ZooZoo

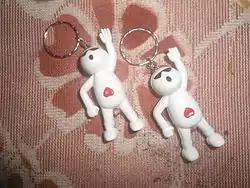
Zoozoo key chains in India

Ogilvy & Mather, the agency that handles Vodafone advertisements, was asked by Vodafone to create a series of 30 advertisements which could be aired each day during the IPL Season 2. According to Rajiv Rao, National Creative Director of Ogilvy & Mather, they "wanted to make real people look as animated as possible". They employed Bangalore-based Nirvana Films to shoot these ads in Cape Town, South Africa through the Cape Town-based production house, Platypus Productions.